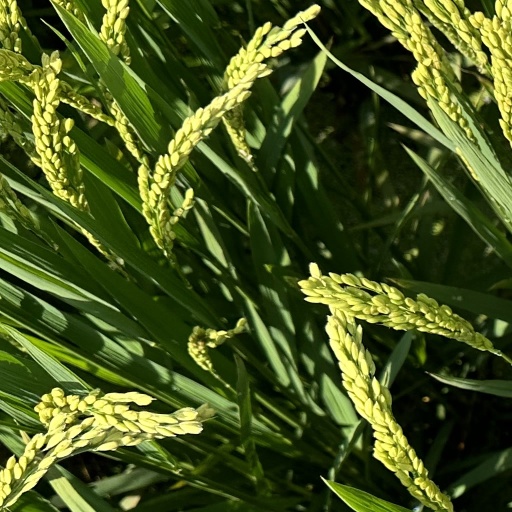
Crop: rice